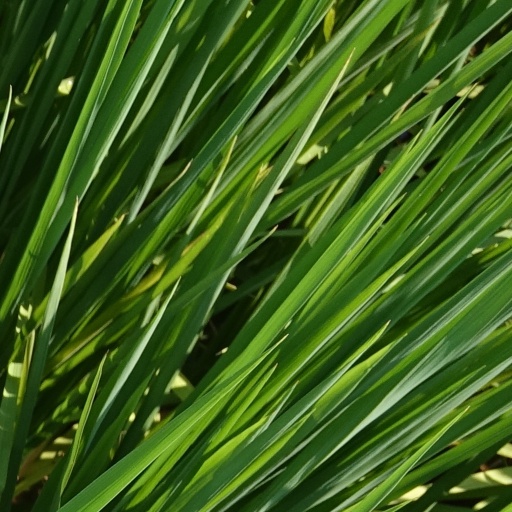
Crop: rice